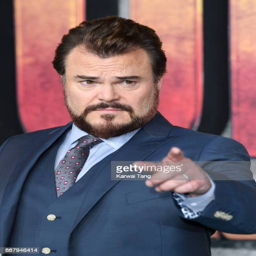
hard rock artist attends the premiere